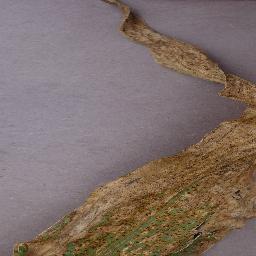
Label: Corn___Northern_Leaf_Blight